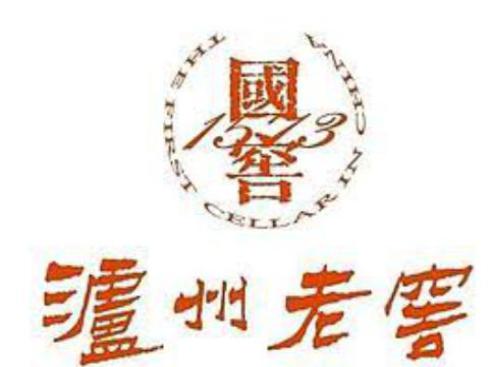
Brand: luzhoulaojiao-1
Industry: Food